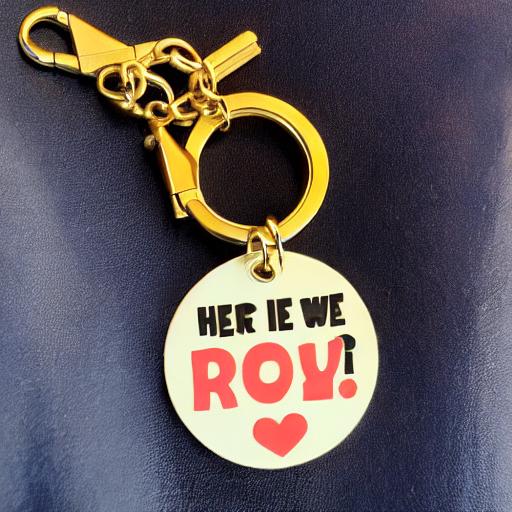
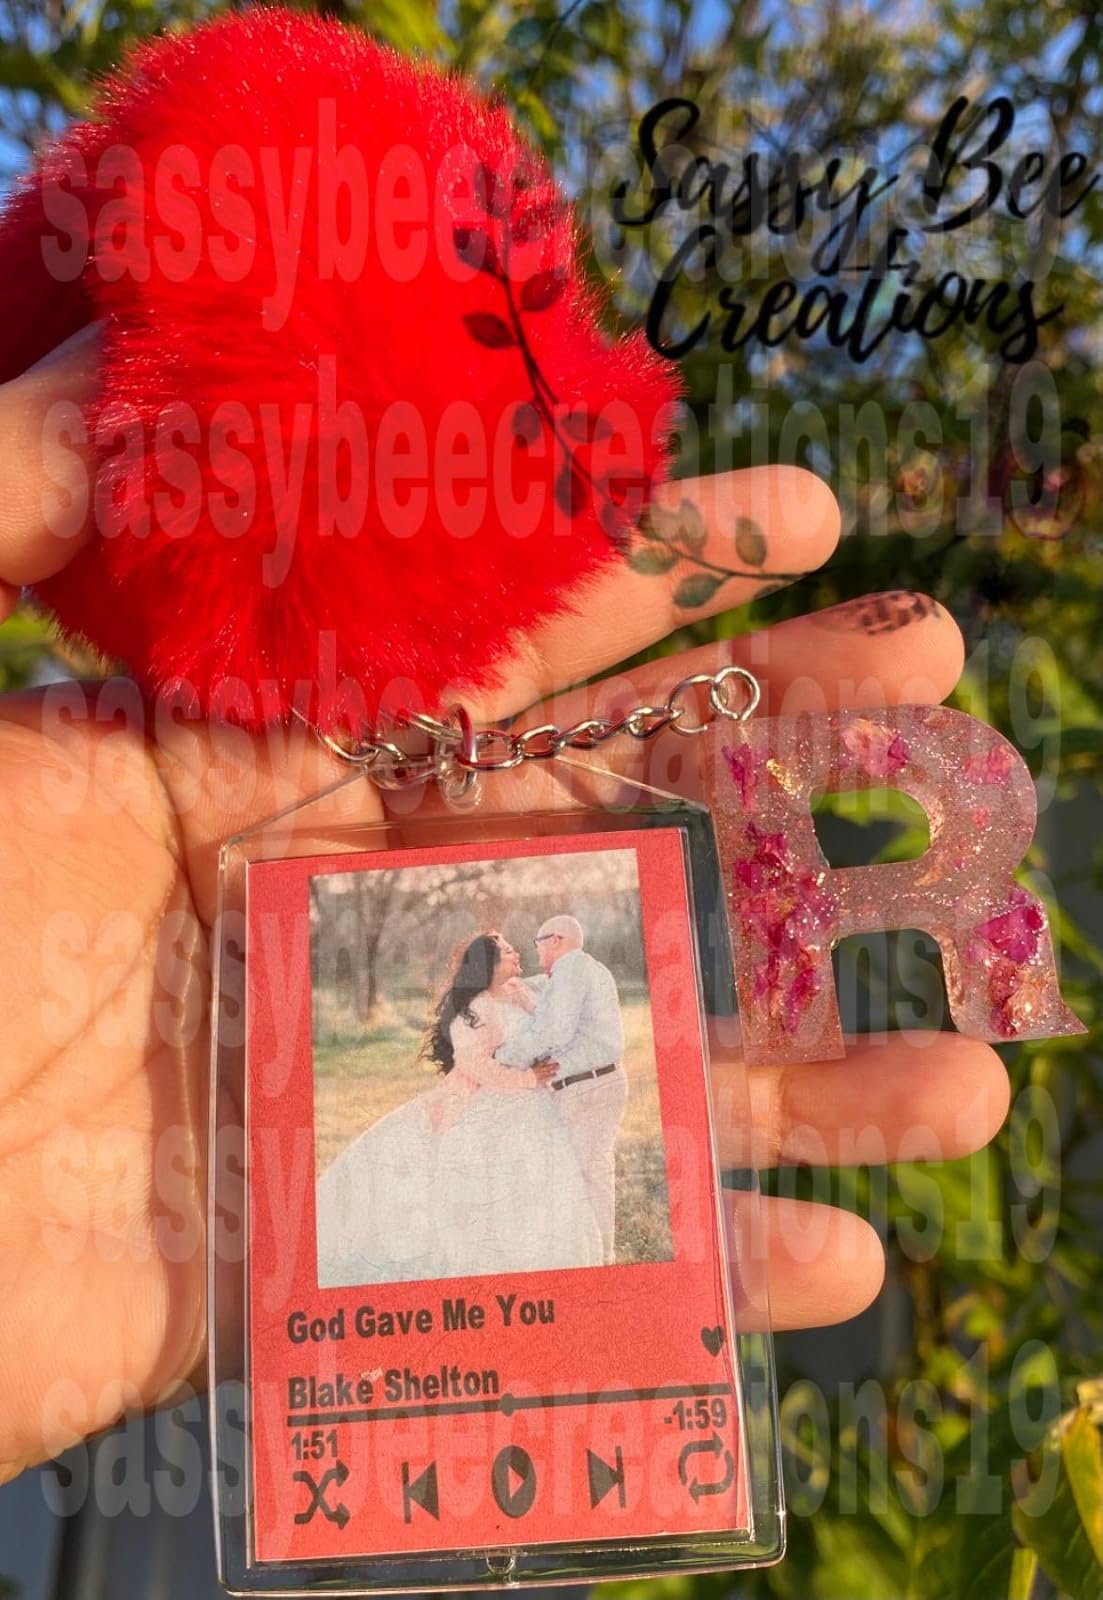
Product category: accessories_keychain
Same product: no